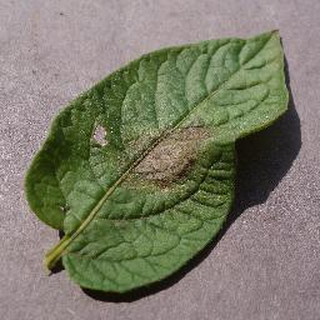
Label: potato_late_blight